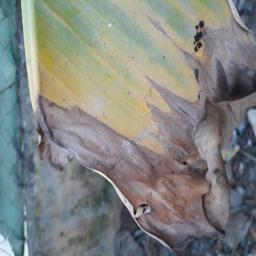
Label: POTASSIUM DEFICIENCY